Mashantucket Pequot Museum and Research Center

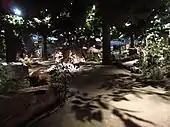
The diorama of a traditional village is largest exhibit in the museum.

The Mashantucket Pequot Museum and Research Center, located near the tribe's Foxwoods Resort Casino, opened August 11, 1998. The facility was built at a cost of $193.4 million, largely funded by casino revenues. It includes a museum and resources for scholarly research on the histories and cultures of the native peoples of the United States and Canada.